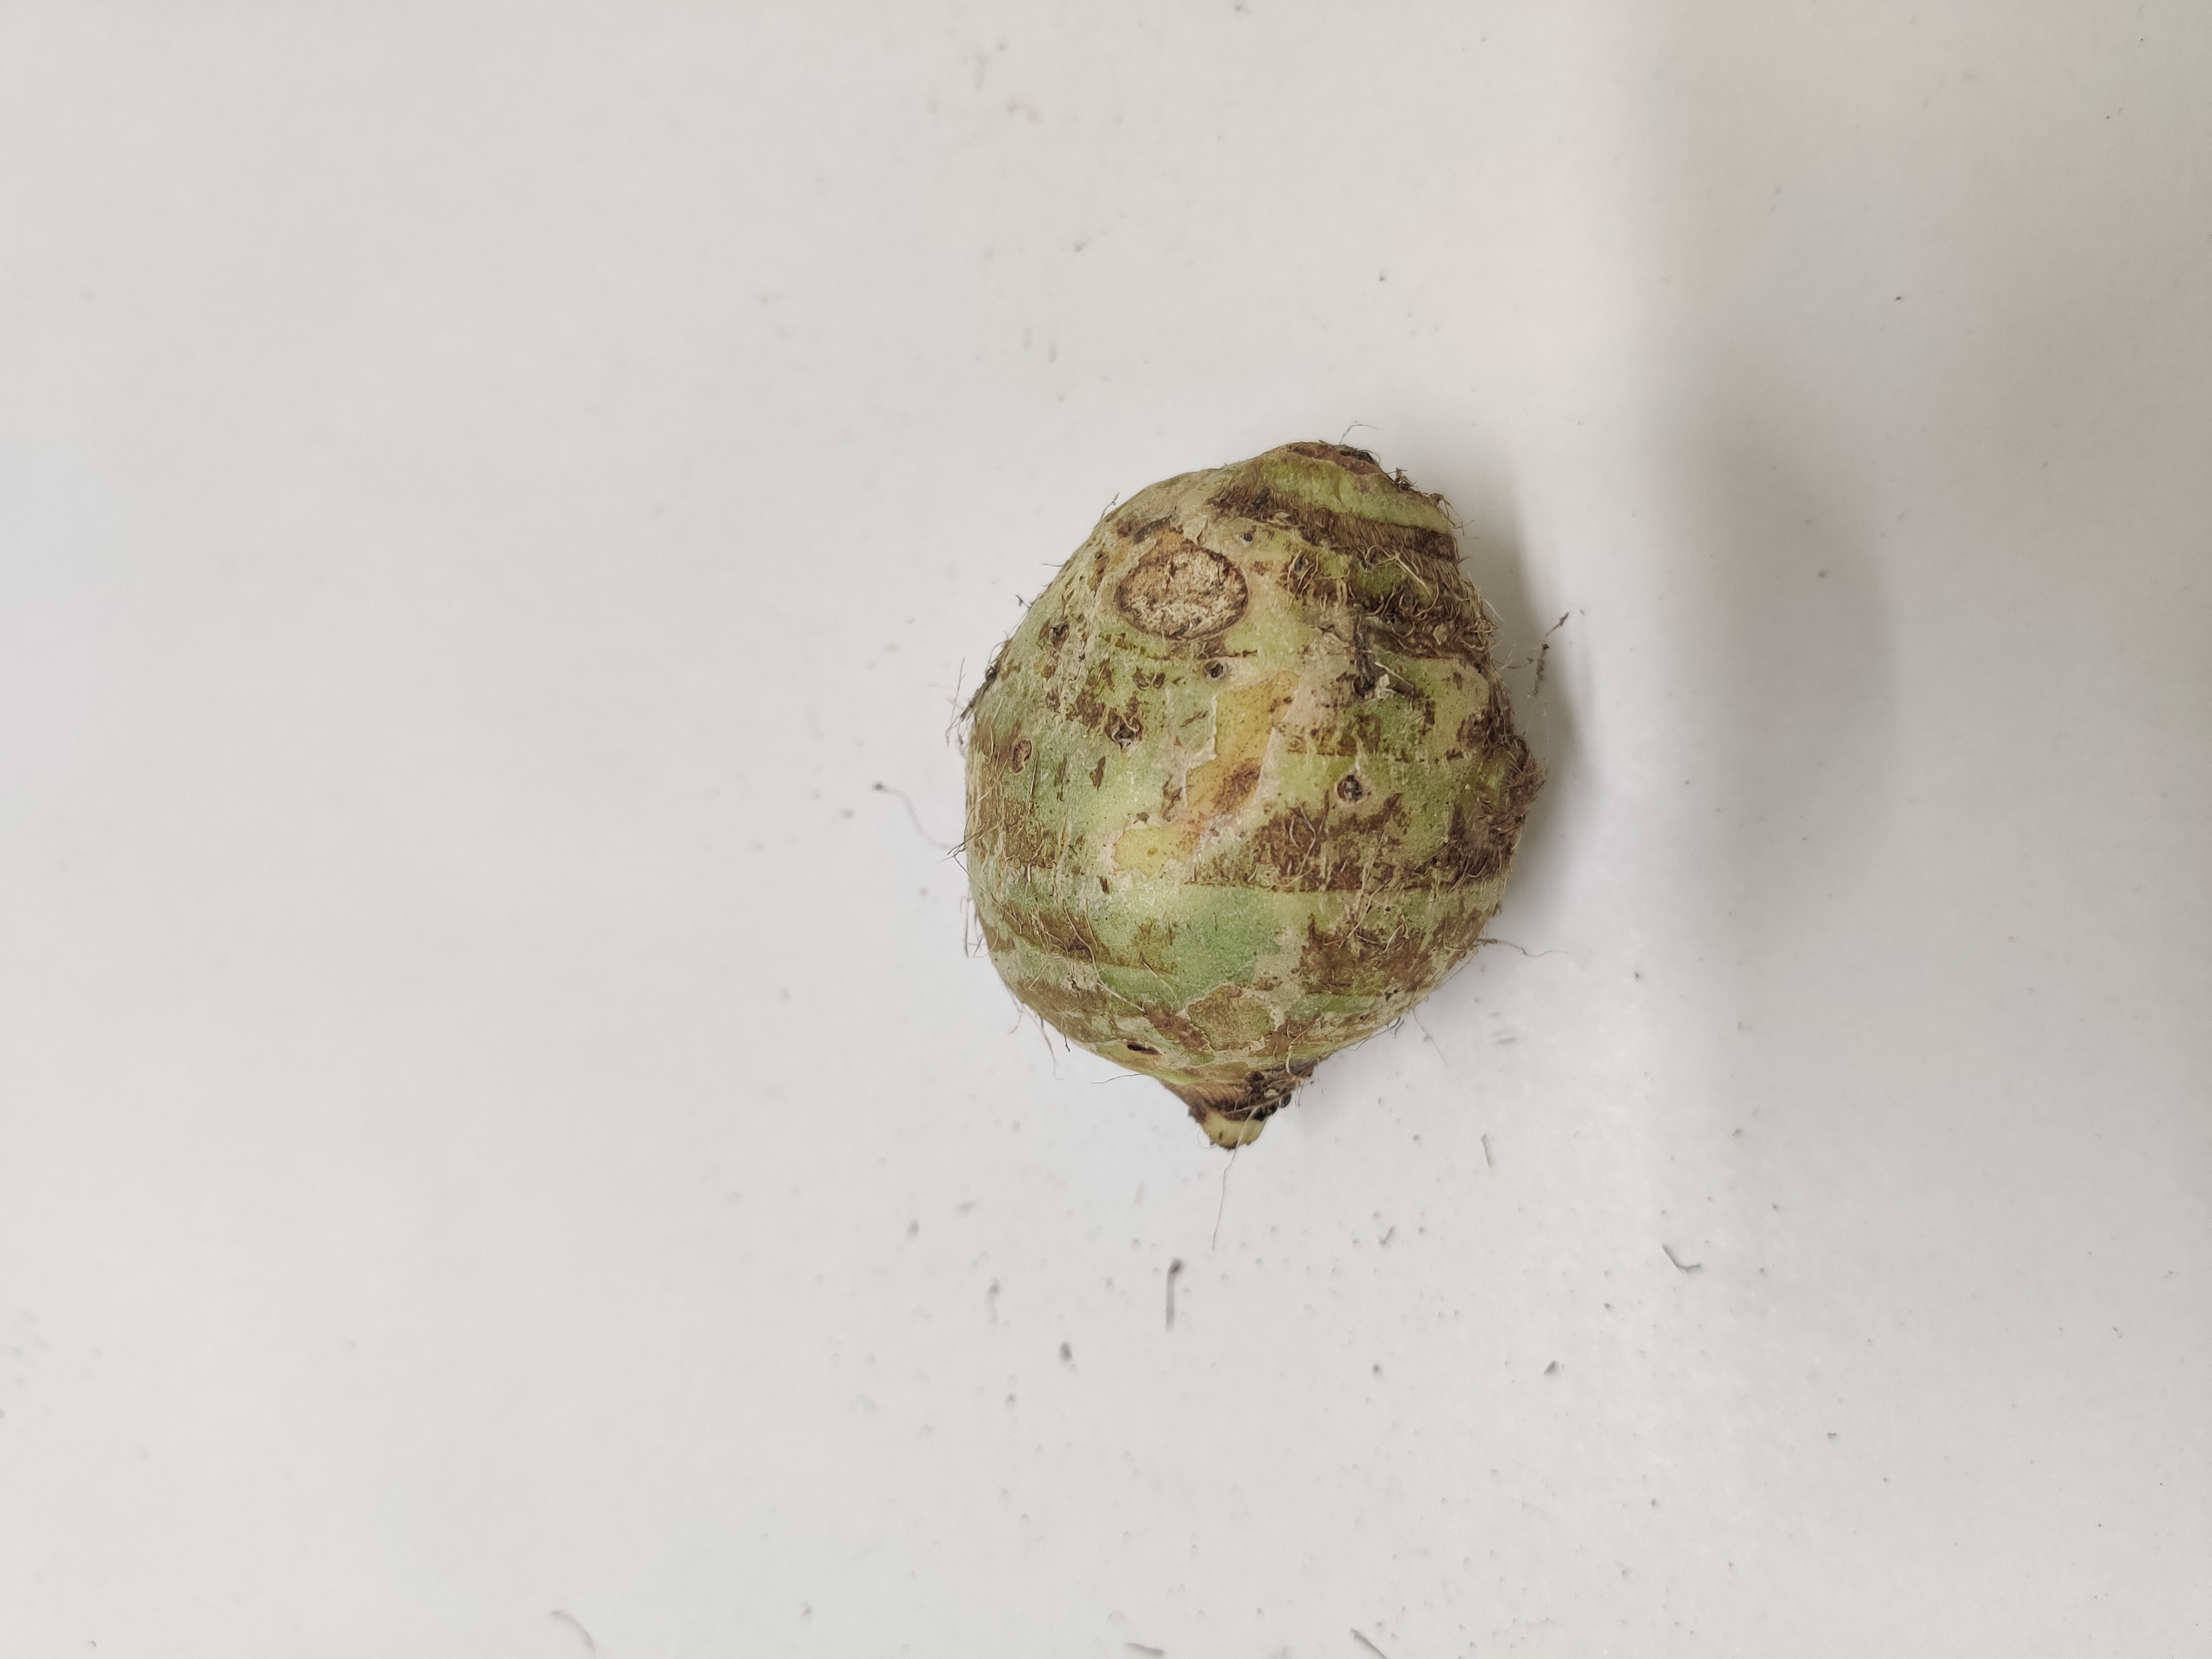
Crop: Taro root
Condition: Damaged